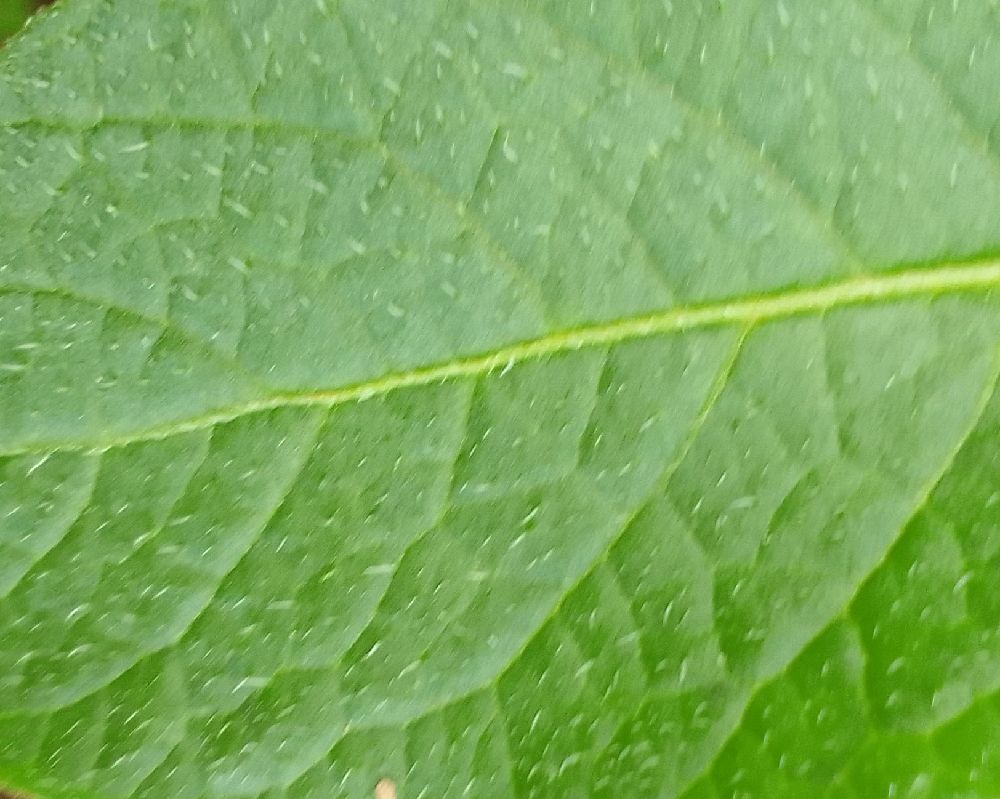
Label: Healthy